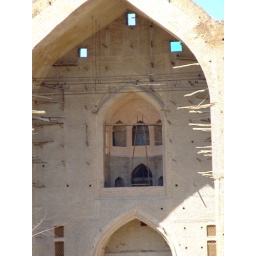
at the entrance to the Mausoleum... when I came out the front door some bird crap dropped right in front of me.